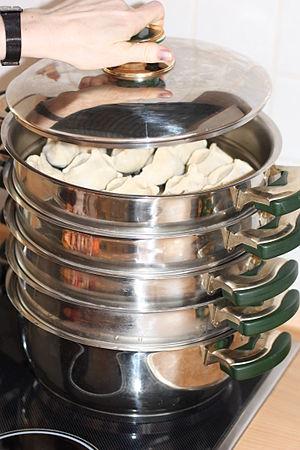
La cuisson à la vapeur est un mode de cuisson très ancien dans lequel la vapeur d'eau est utilisée comme gaz caloporteur. Les aliments sont déposés dans un ou plusieurs compartiments placés au-dessus d'une eau bouillante qui peut être aromatisée ou d'un bouillon.